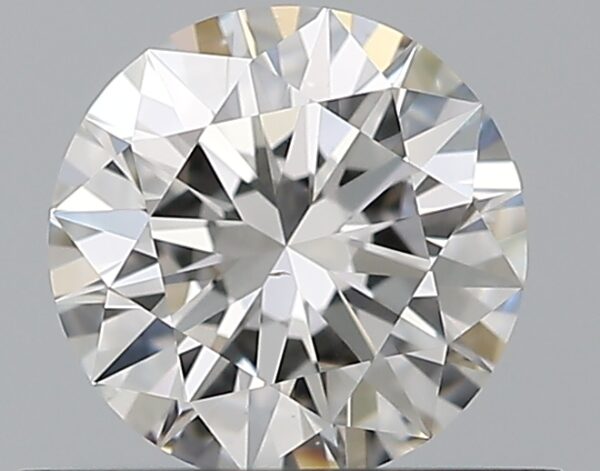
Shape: round
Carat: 0.5
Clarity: VS2
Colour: E
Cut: EX
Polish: EX
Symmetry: EX
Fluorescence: N
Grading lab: GIA
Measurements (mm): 5.14 x 5.17 x 3.13